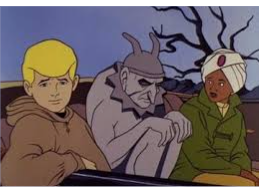
Portrait style: Cartoon Portrait